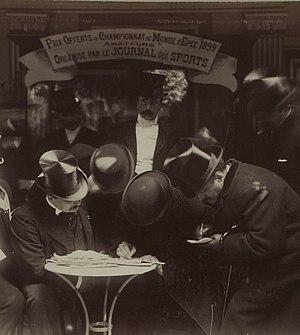
[Collection Jules Beau. Photographie sportive]
L’épée est une arme blanche à double tranchant composée d'une lame droite en métal pourvue le cas échéant d'une gouttière, d'une poignée et, à certaines époques, d'une garde protégeant la main et d'un pommeau.